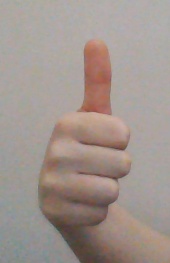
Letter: aleff